Stavanger

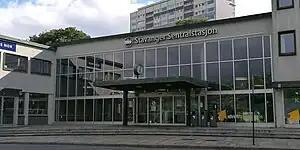
Stavanger S

Stavanger Airport, is located in Sola, 14 minutes away from Stavanger city center. The airport opened in 1937. In 1940 Stavanger Airport, Forus, opened, but closed in 1989. In 2013 Sola airport had over 4 million passengers and was the largest airport in Rogaland county. It is also the 3rd largest airport in Norway and 7th in the Nordic countries. The busiest route is Oslo-Gardermoen, with over 1.5 million passengers; the second most popular is Bergen Airport, Flesland, with over 700,000 passengers; Oslo-Torp is the third most popular, followed by Trondheim Airport, Værnes and Kristiansand Airport, Kjevik domestically. Internationally, the busiest routes are Copenhagen, Amsterdam, and Aberdeen. Stavanger also has connections to domestic and European destinations, including London, Paris, Barcelona, Stockholm, Warsaw. Domestic destinations are all the way up from Tromsø down to Kristiansand.